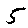
Label: 5